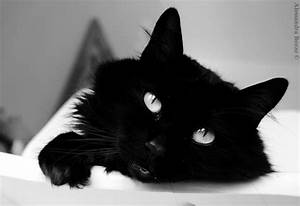
Label: gatto